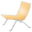
Label: chair